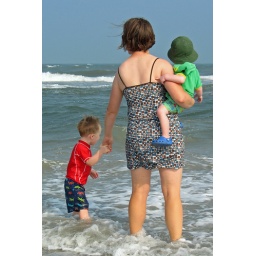
Mom and the boys in the water